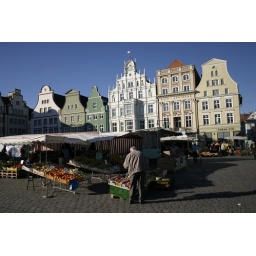
Colourful houses near the market of Rostock, Germany